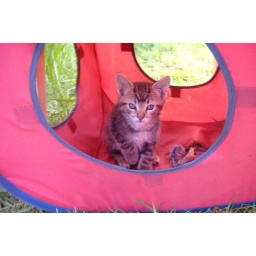
Leo playing in the red kitty cube